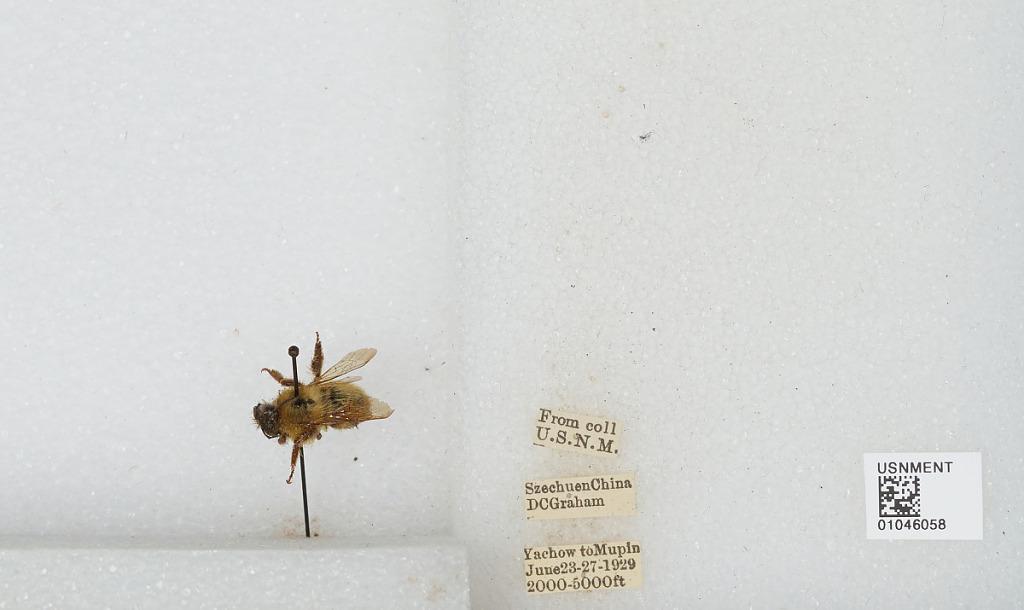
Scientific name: Bombus sp.
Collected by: D. Graham
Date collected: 1929-6-23
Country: China
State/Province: Sichuan
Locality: Yucheng to Muping